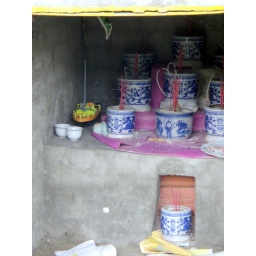
A shrine on a secluded beach under the cliffs. The toy boat shows where the locals' concerns lie.